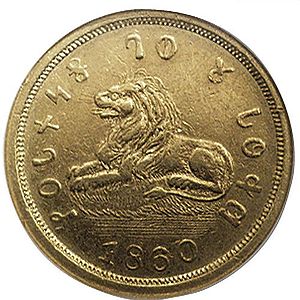
Deseret-alfabetet
Mønt med deseret alfabetet
Deseret alfabetet var et alternativt alfabet til det engelske sprog, som blev udviklet under Mormonkirkens anden profet, Brigham Youngs vejledning omkring 1854. Youngs havde planlagt at skriftsproget, som skulle være mere fonetisk passende til engelsk, skulle afløse det latinske alfabet. Grunden var, at engelsk var svært at lære at læse, og da der kom mange nye mormoner fra ikke-engelsktalende lande til Utah, ville han sætte skub i deres indlæring af engelsk. Han mente også engelsktalende børn brugte for meget tid på at lære at læse, og han mente det nye skriftsprog ville gøre det nemmere.